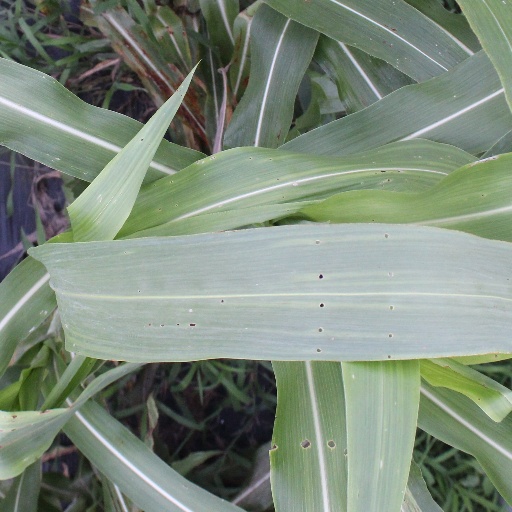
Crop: sorghum